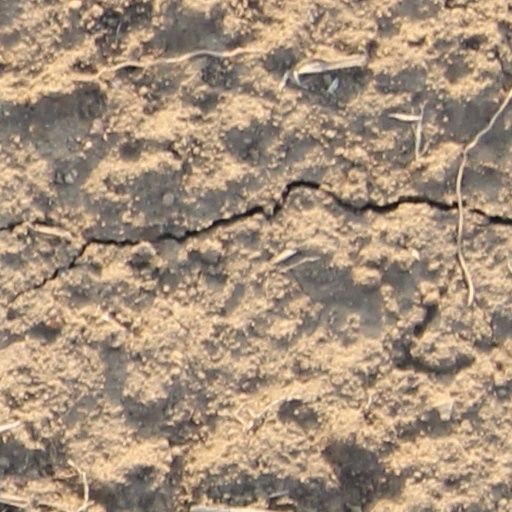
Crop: wheat